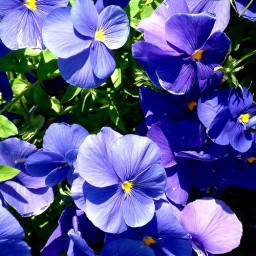
Blue flowers in flower bed outside Rotherham Town Hall